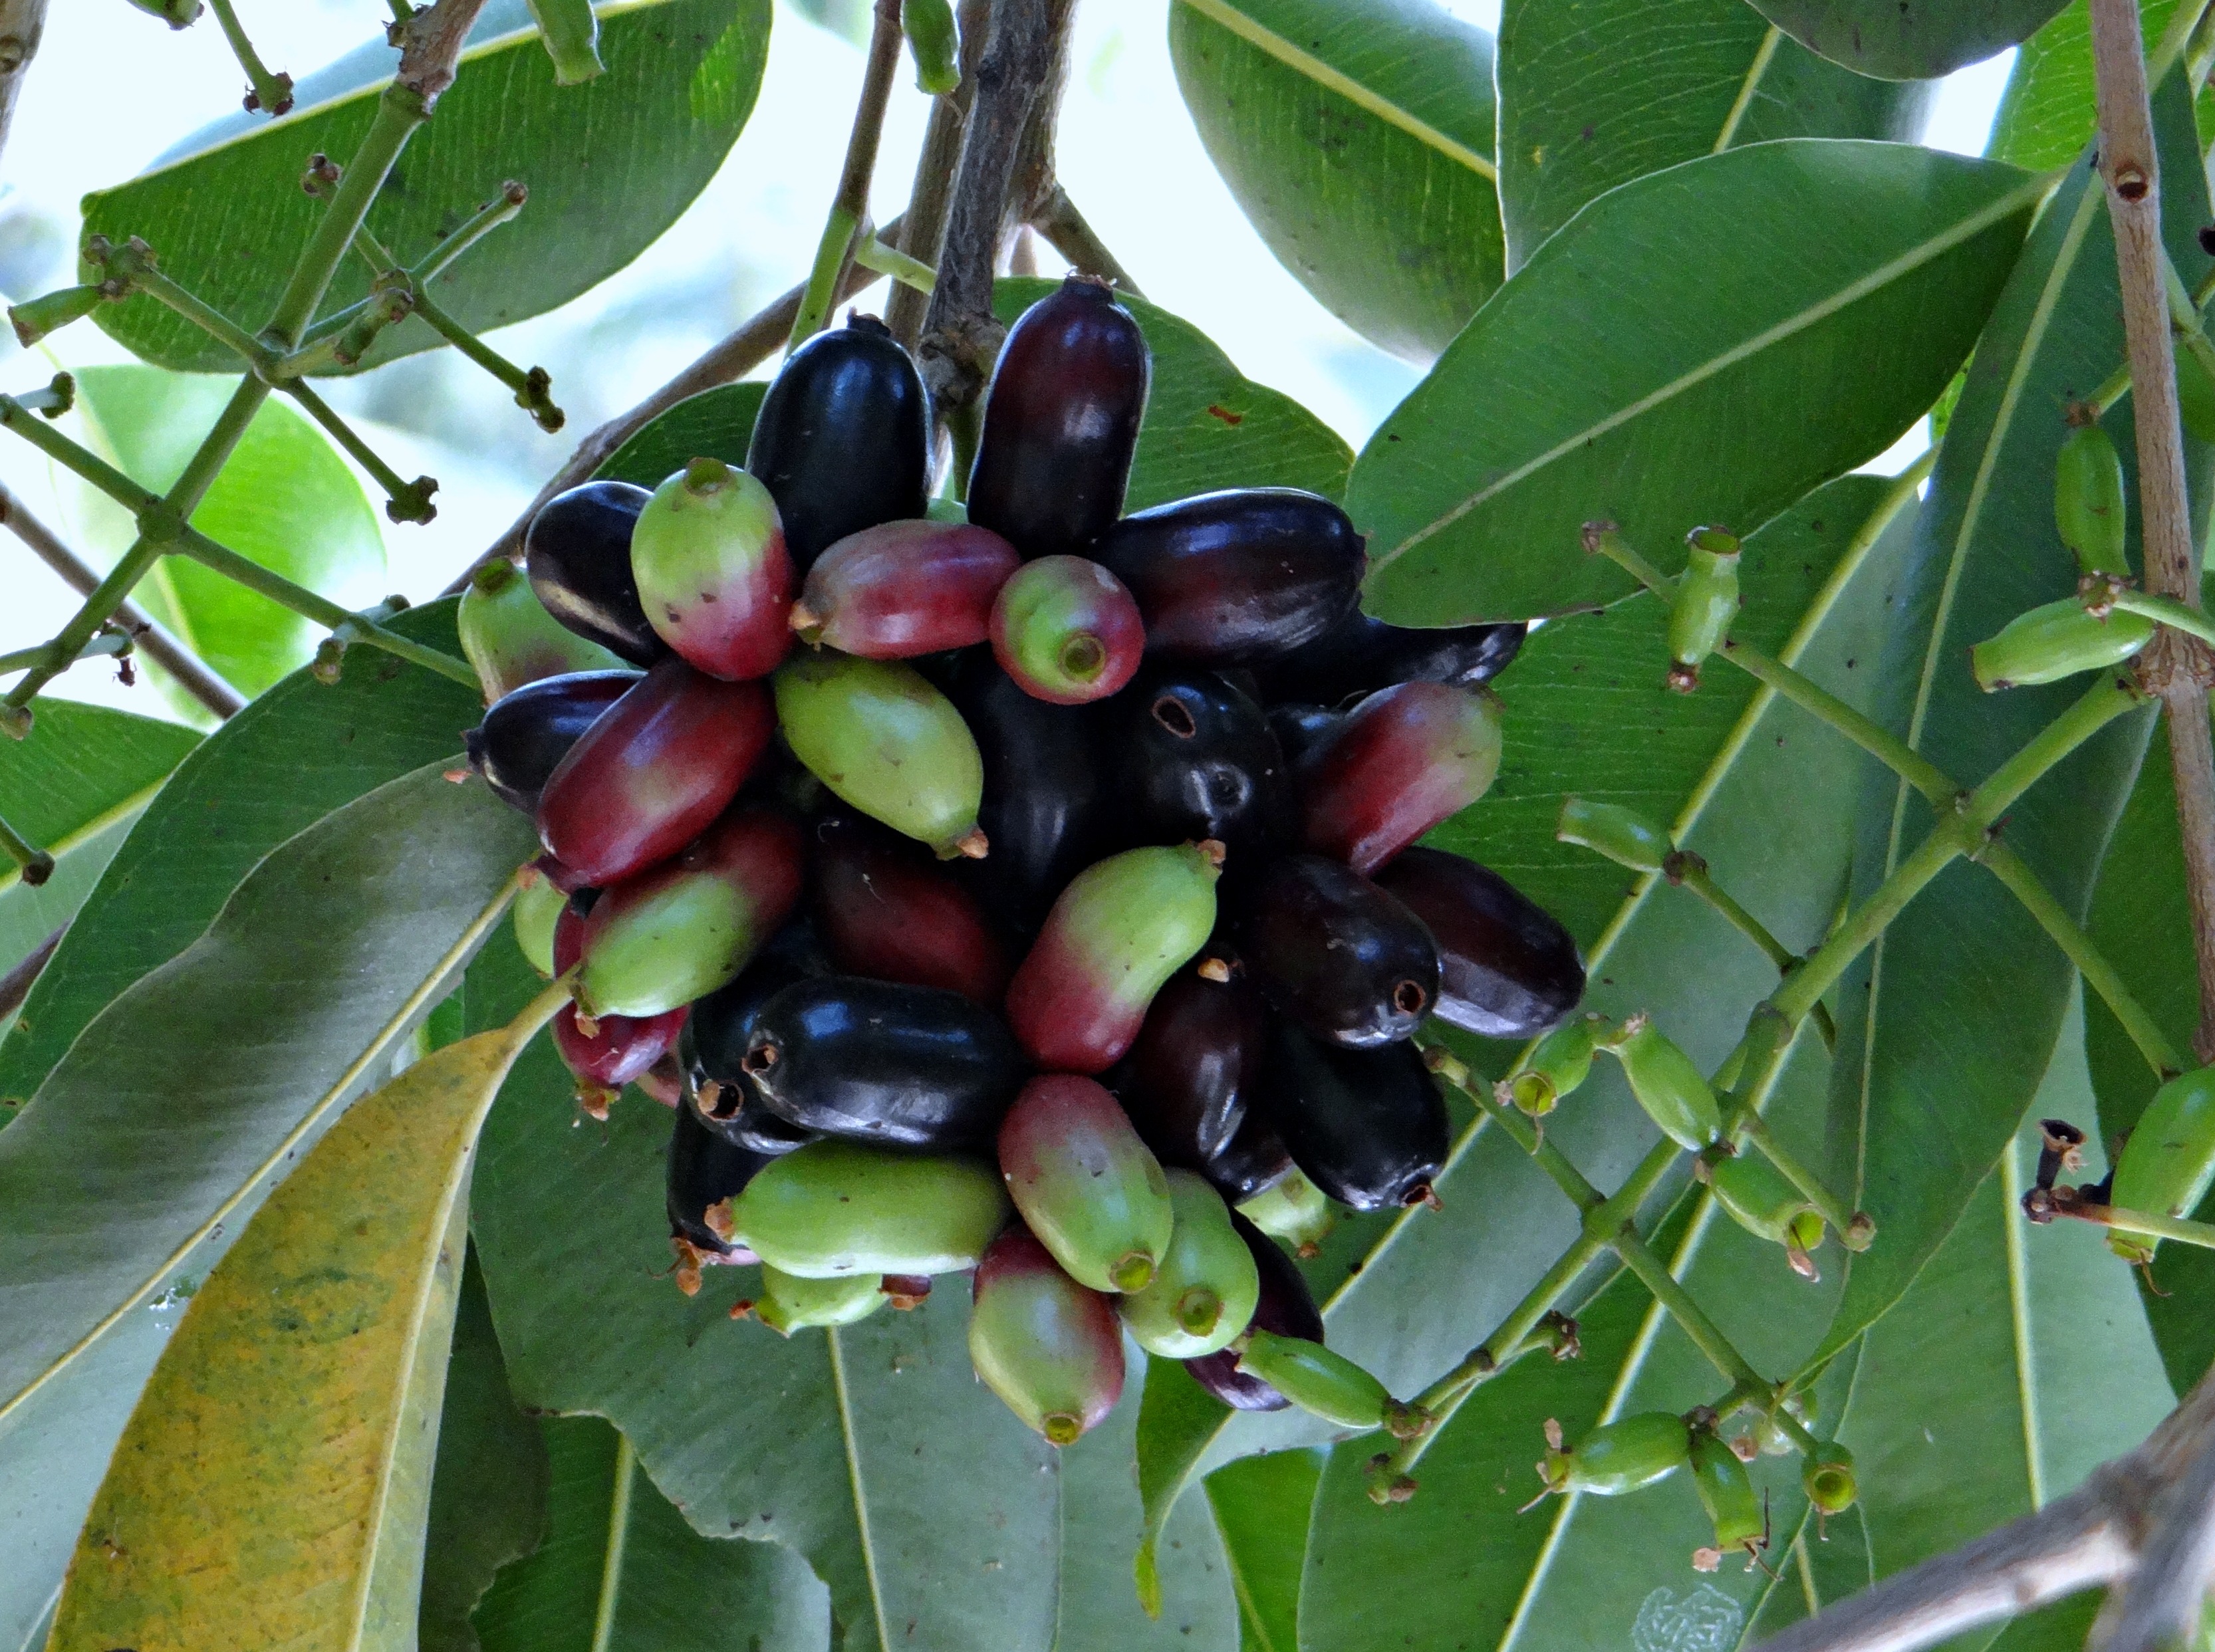
tree, branch, plant, bunch, fruit, flower, food, green, produce, blackberry, berries, seasonal, india, blackberries, flowering plant, land plant, syzigium cumini, semi ripe